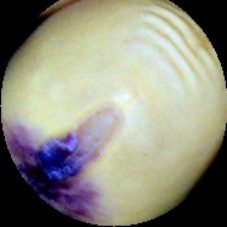
Label: Spotted